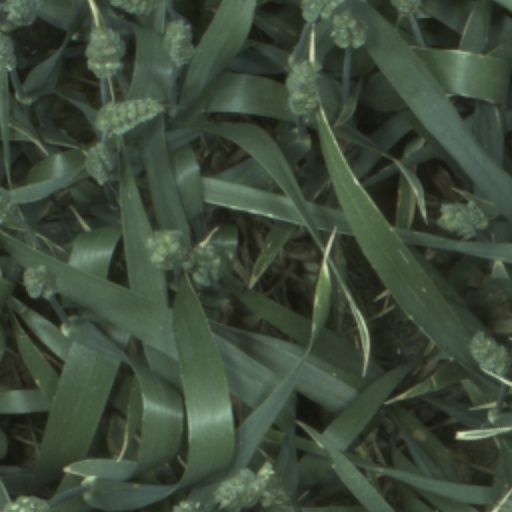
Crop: wheat